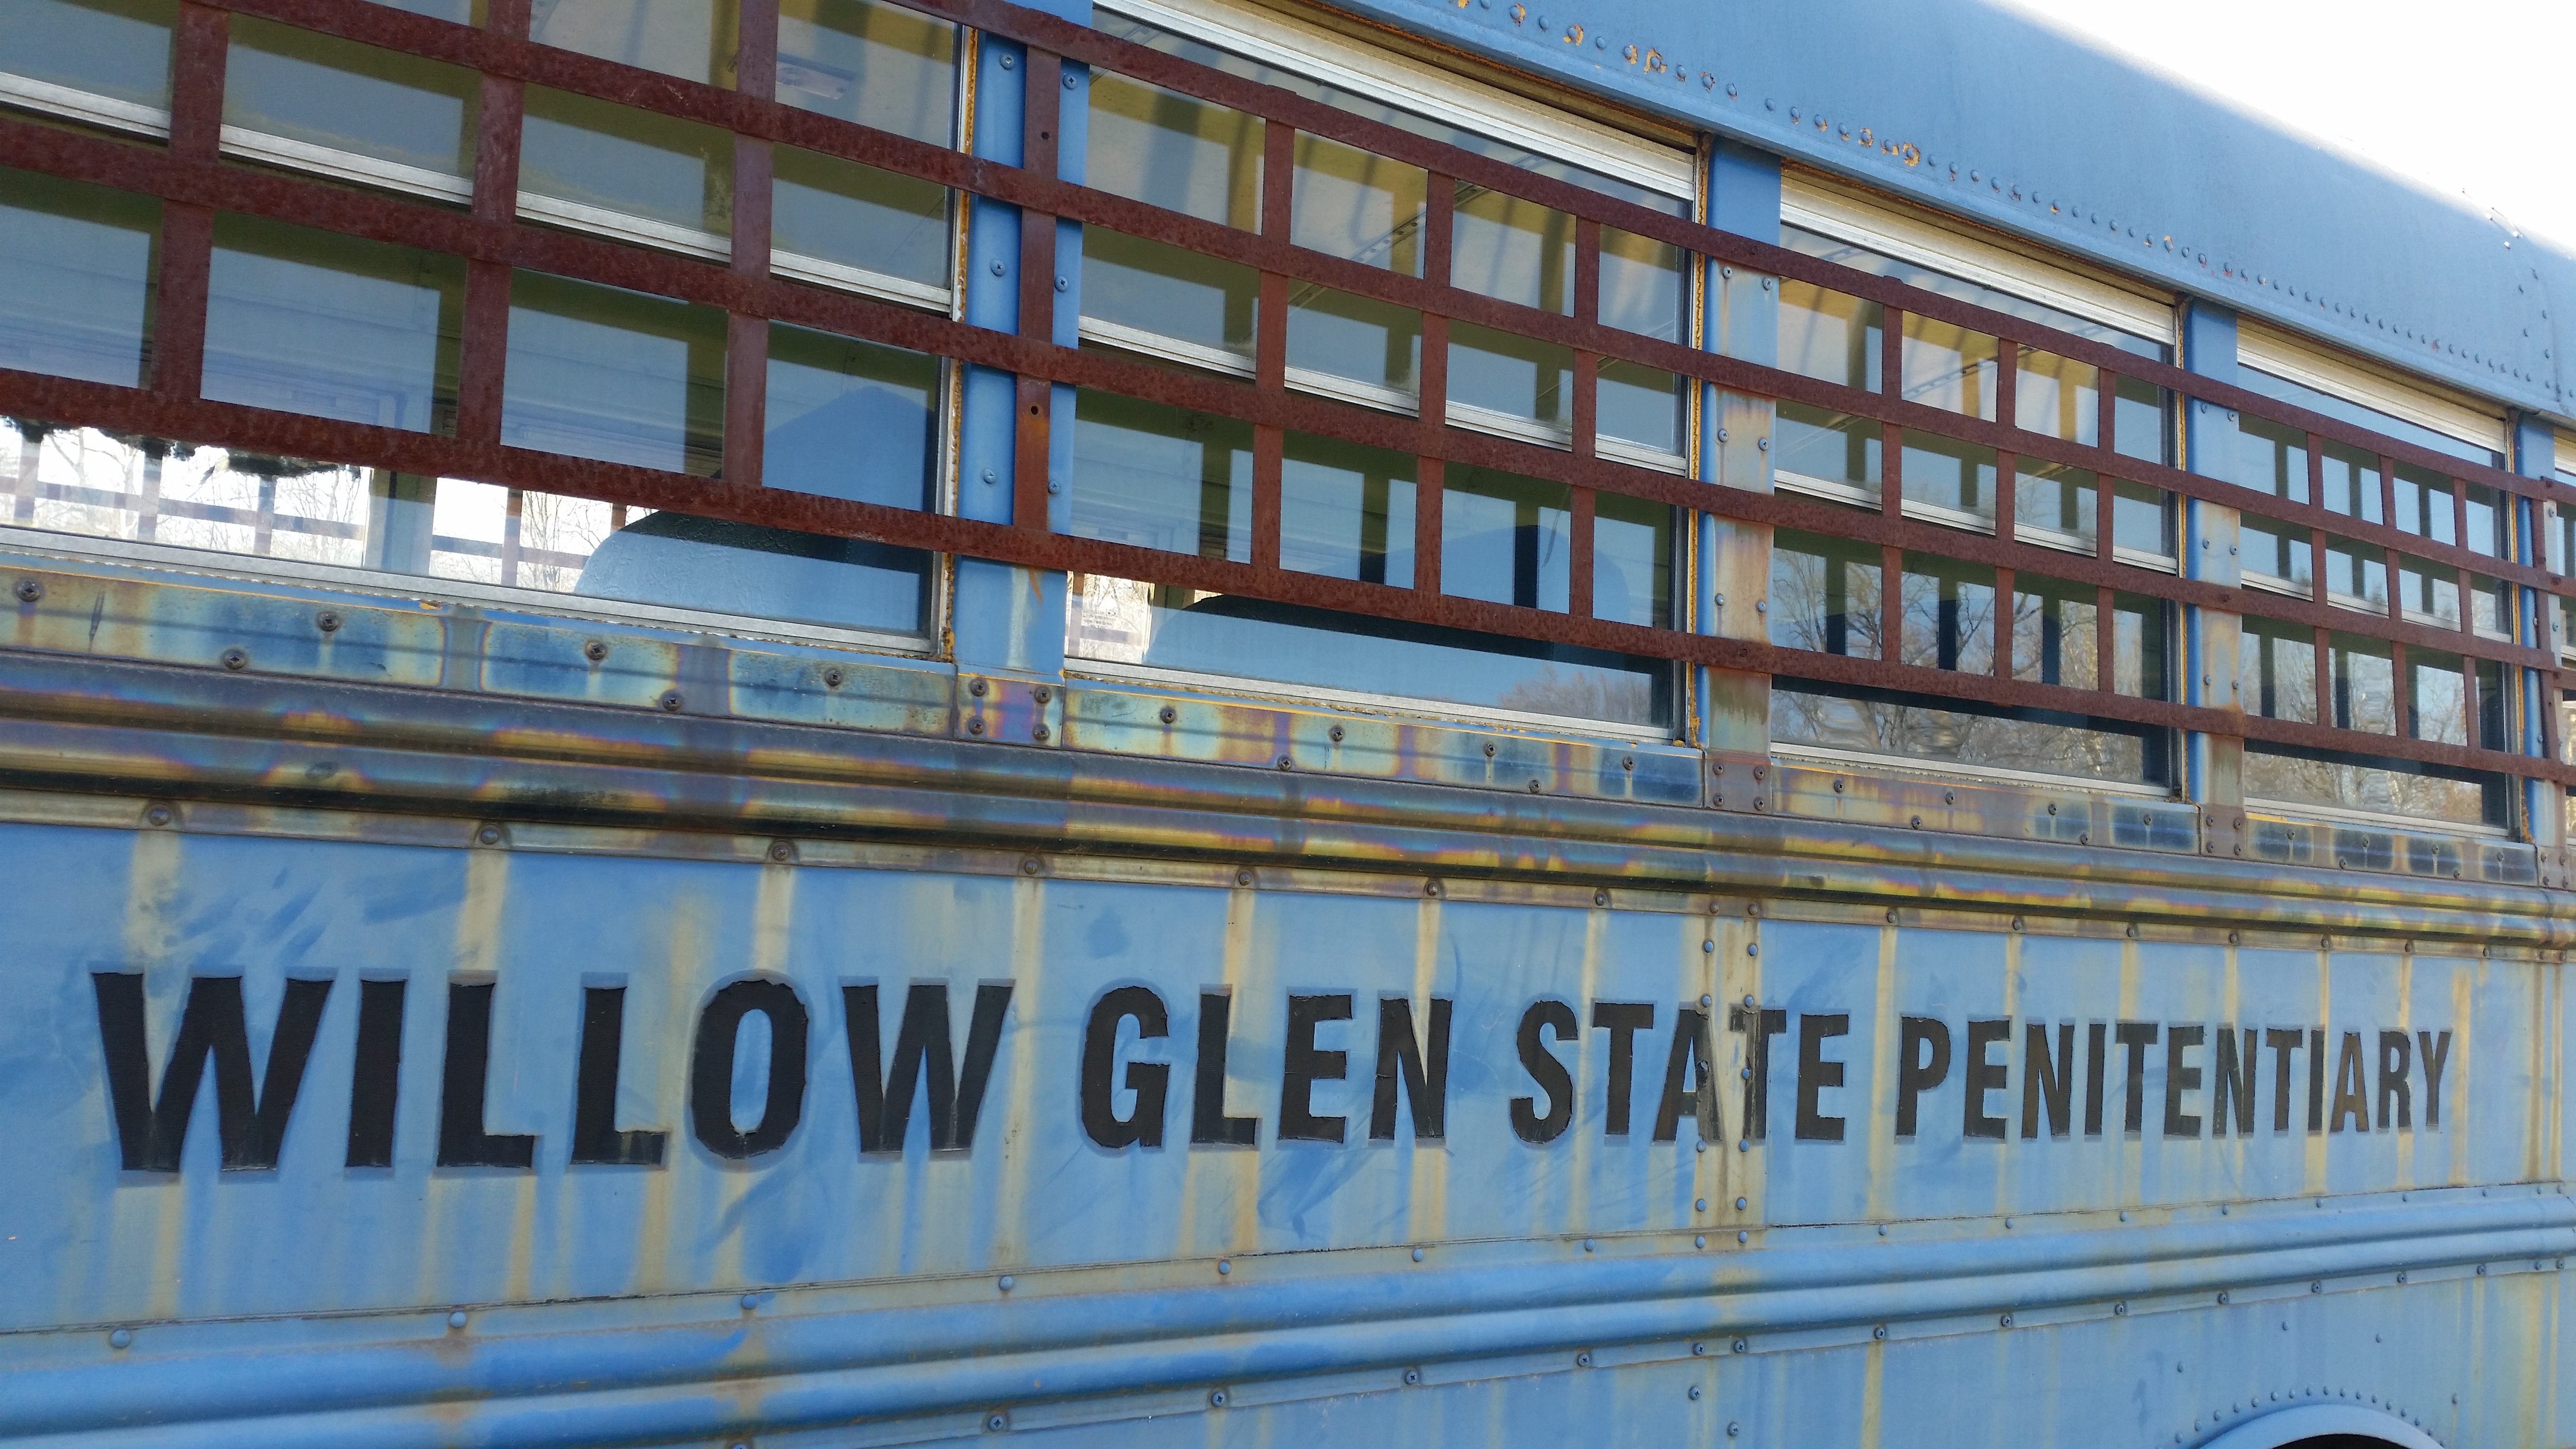
vintage, transportation, rust, vehicle, facade, stadium, bus, prison, penitentiary